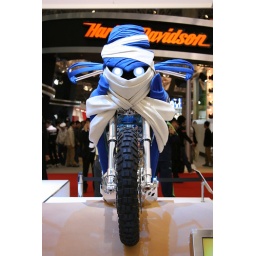
this bike was just so cool..how they wrapped the towel around it